Note by Note: The Making of Steinway L1037

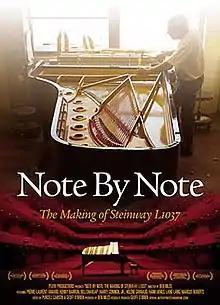

Note by Note: The Making of Steinway L1037 is an independent documentary film that follows the construction of a Steinway concert grand piano (model D-274) over a year, from the search for wood in Alaska to a display at Manhattan's Steinway Hall. The documentary film received its U.S. theatrical premiere at New York's Film Forum in November 2007.